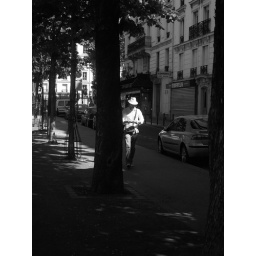
Strolling around Paris in a white hat